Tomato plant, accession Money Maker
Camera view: horizontal (90 deg, fisheye); turntable rotation: 210 degrees
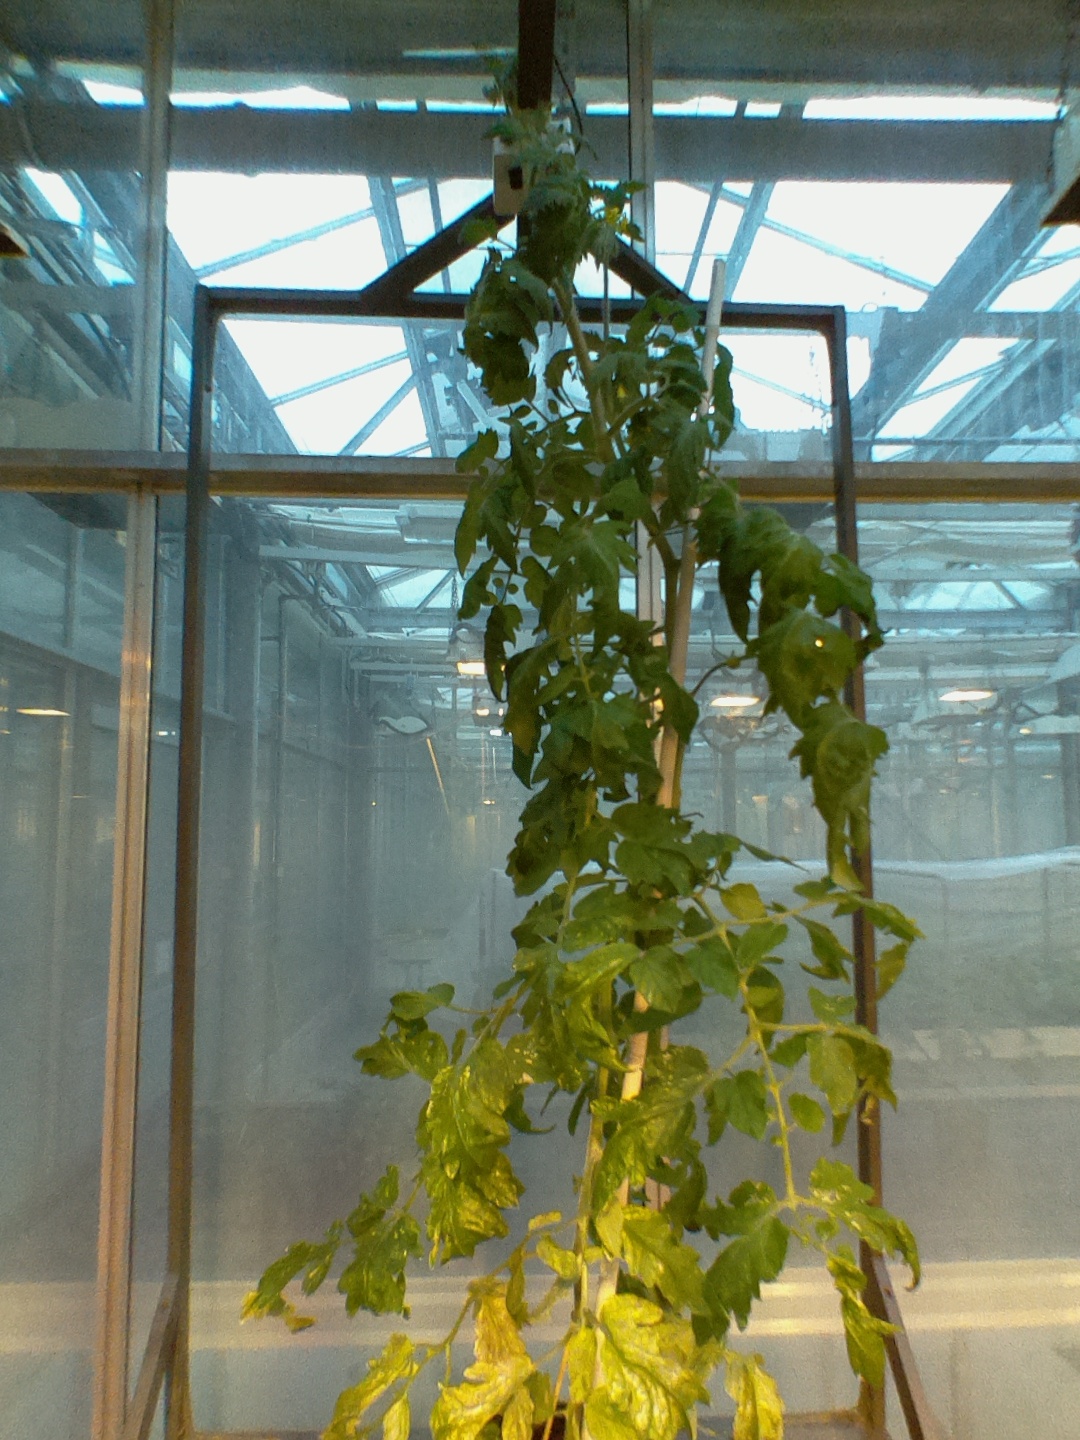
BBCH growth stage 71: 10%-20% of final fruit size